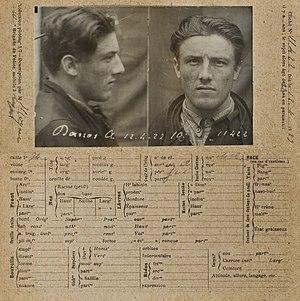
Fiche anthropométrique d'Abel Danos, avril 1922.
Abel Danos, né le 4 octobre 1904 à Saman et fusillé le 13 mars 1952 à Montrouge, surnommé le « Mammouth » en raison de sa forte corpulence, est un malfaiteur, membre du Milieu et membre de la Carlingue de 1941 à 1944.